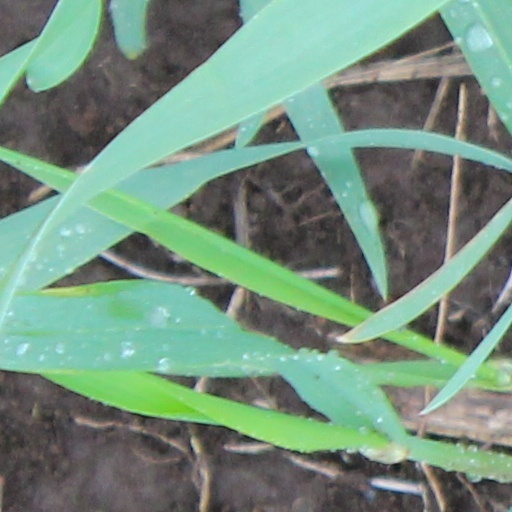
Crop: wheat